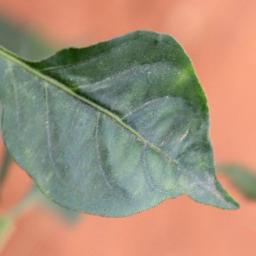
Label: healthy